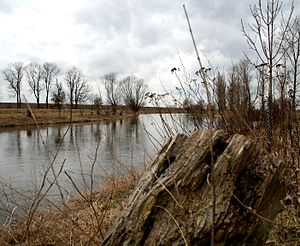
Staßfurt / Geografi / Bydele og landsbyer
Floden Bode i Staßfurt (bydelen Hohenerxleben)
Staßfurt er en by i Salzlandkreis den tyske delstat Sachsen-Anhalt med ca. 23.000 indbyggere.